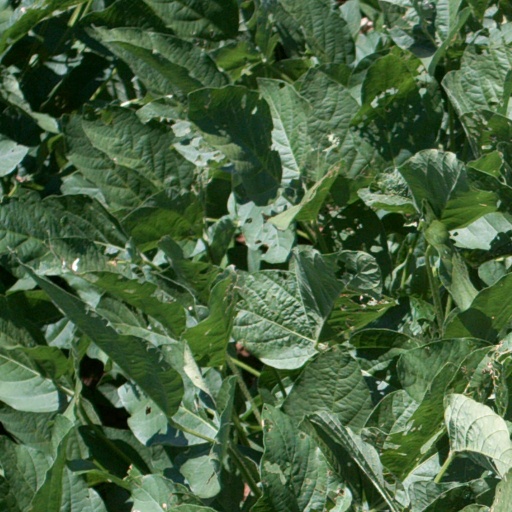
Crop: soybean